South Wind (TV series)

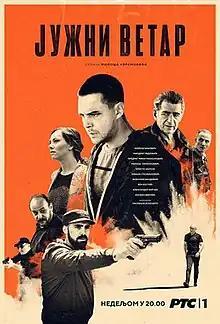

South Wind is a Serbian crime drama television series from 2020. It stars Miloš Biković, Miodrag Radonjić, Miki Manojlović and Miloš Timotijević in main roles. Second season of the series South Wind: On the Edge, was released in 2023. Starring Miloš Biković, Miodrag Radonjić, Jovana Stojiljković, Miki Manojlović, Aleksandar Berček with guest stars like William Baldwin, Eric Roberts, Pasquale Esposito and Oksana Akinshina.